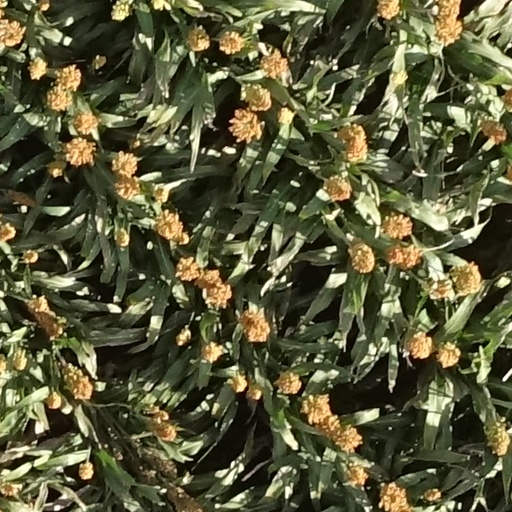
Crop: sorghum